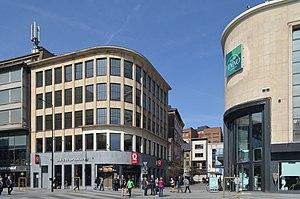
Charleroi - Boulevard Joseph Tirou - restaurant de hamburgers Quick et le grand magasin Galeria Inno.
Quick est une chaîne de restauration rapide créée en Belgique en 1971 qui s'implante en France en 1980. Concurrente de McDonald's, Quick comptabilisait en 2013 quelque 208 millions de consommateurs, dont 160 millions en France.